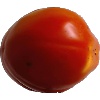
Label: Tomato 1